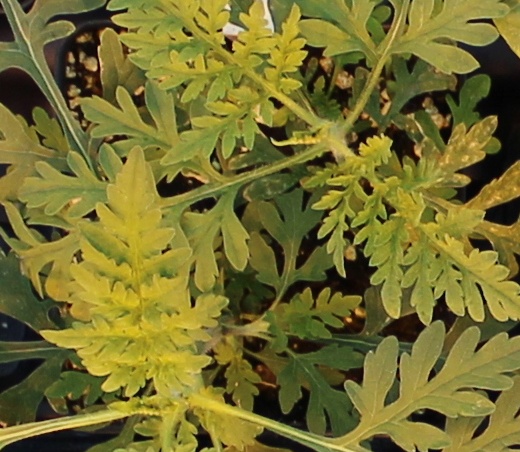
Label: Ragweed